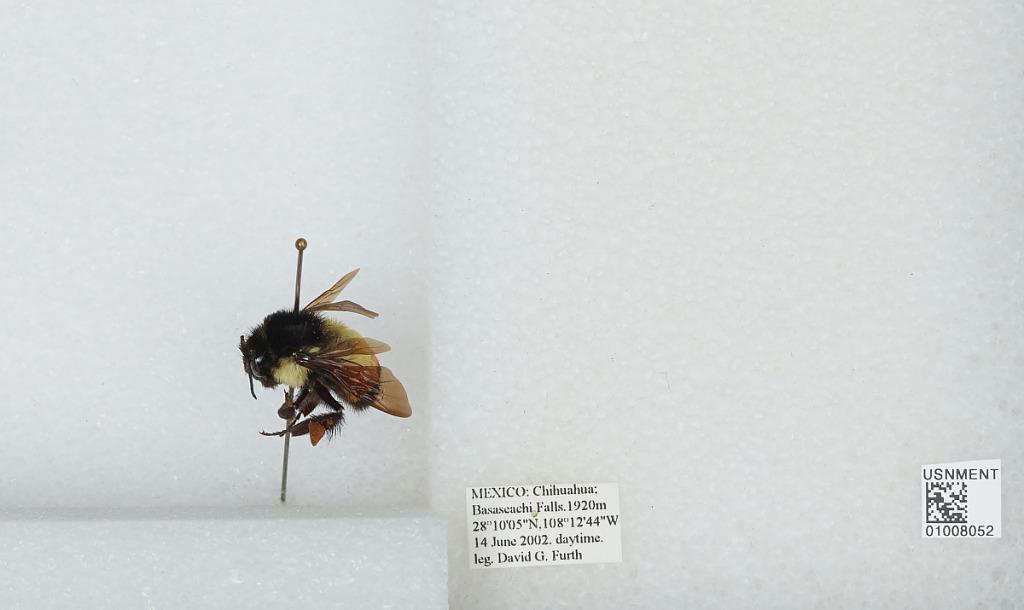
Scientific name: Bombus (Pyrobombus) ephippiatus (Say)
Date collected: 2002-6-14
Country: Mexico
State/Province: Chihuahua
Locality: Basaseachi Falls
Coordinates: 28.175, -108.213